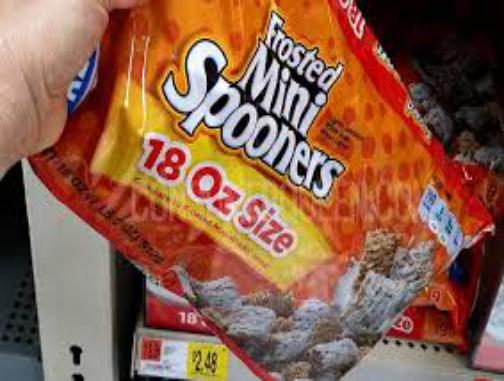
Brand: Frosted Mini Spooners
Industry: Food